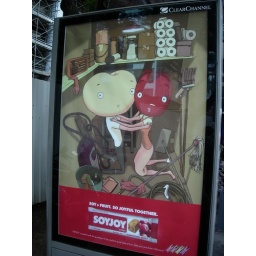
Went to Royal Coppenhagen in Taka - pretty plates and awesome water jug. This is at the bus stop.